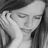
Emotion: sad